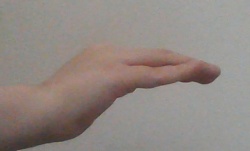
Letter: haa